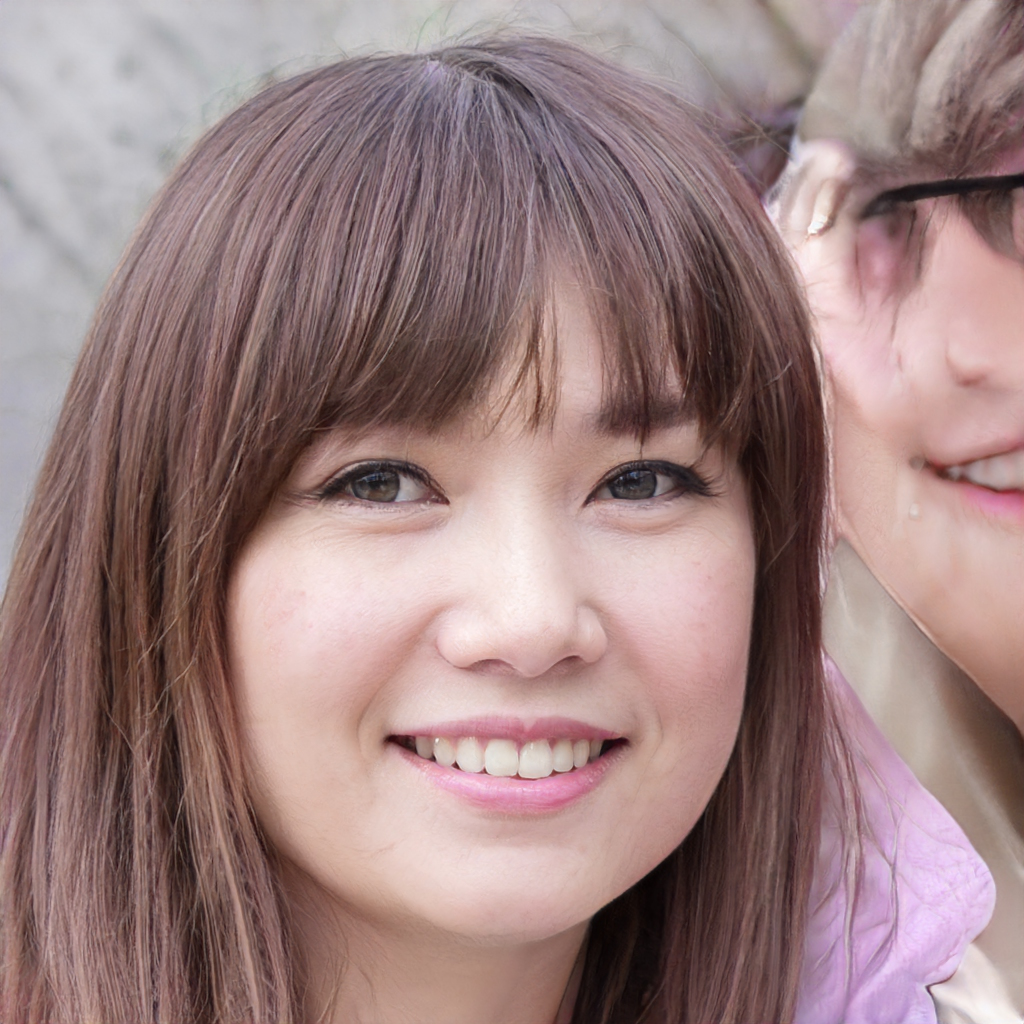
Portrait style: Real Portrait